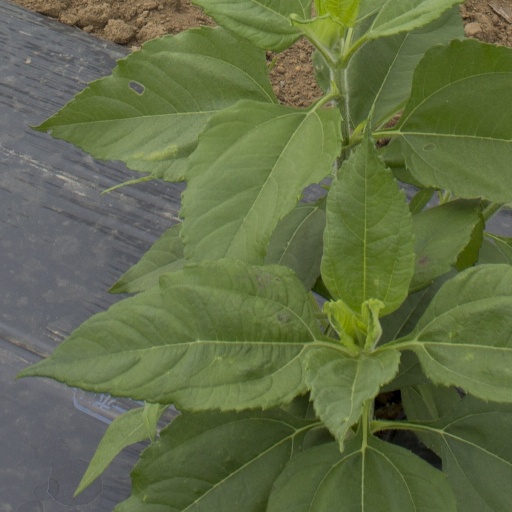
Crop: Jerusalem artichoke